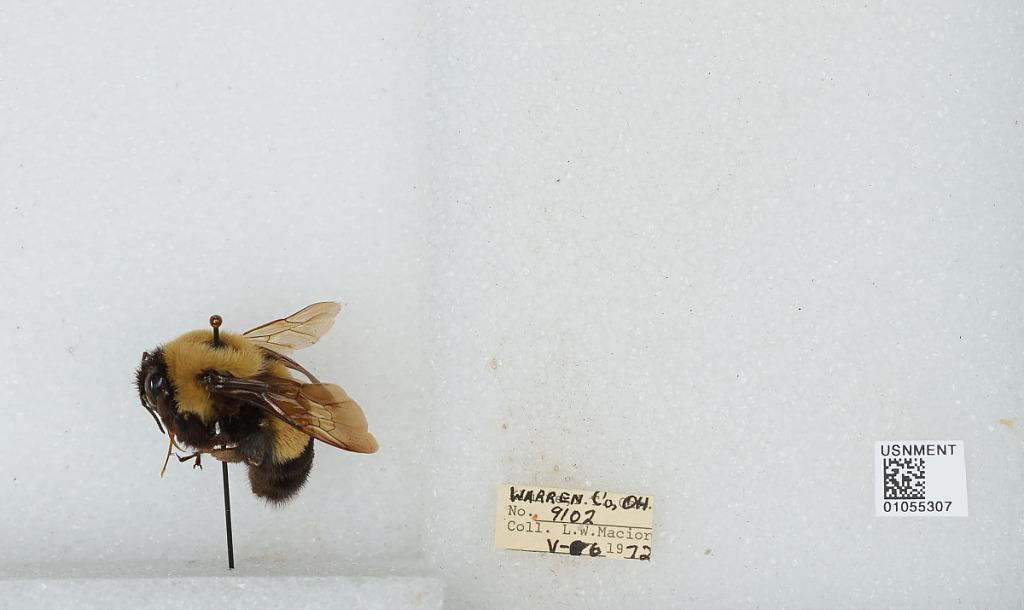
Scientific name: Bombus (Bombus) affinis Cresson
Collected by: L. Macior
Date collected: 1972-5-6
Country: United States
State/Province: Ohio
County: Warren
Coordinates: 39.4242, -84.1856